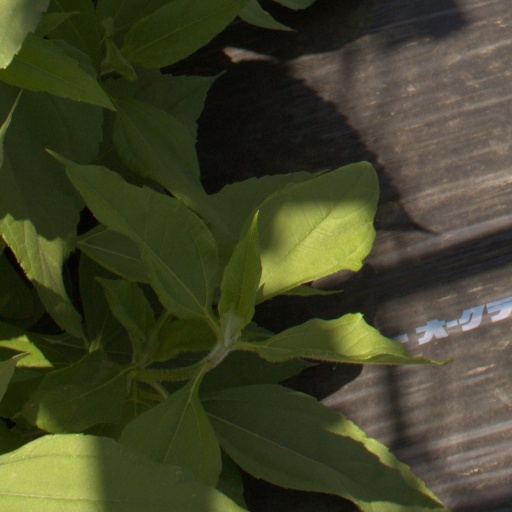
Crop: Jerusalem artichoke